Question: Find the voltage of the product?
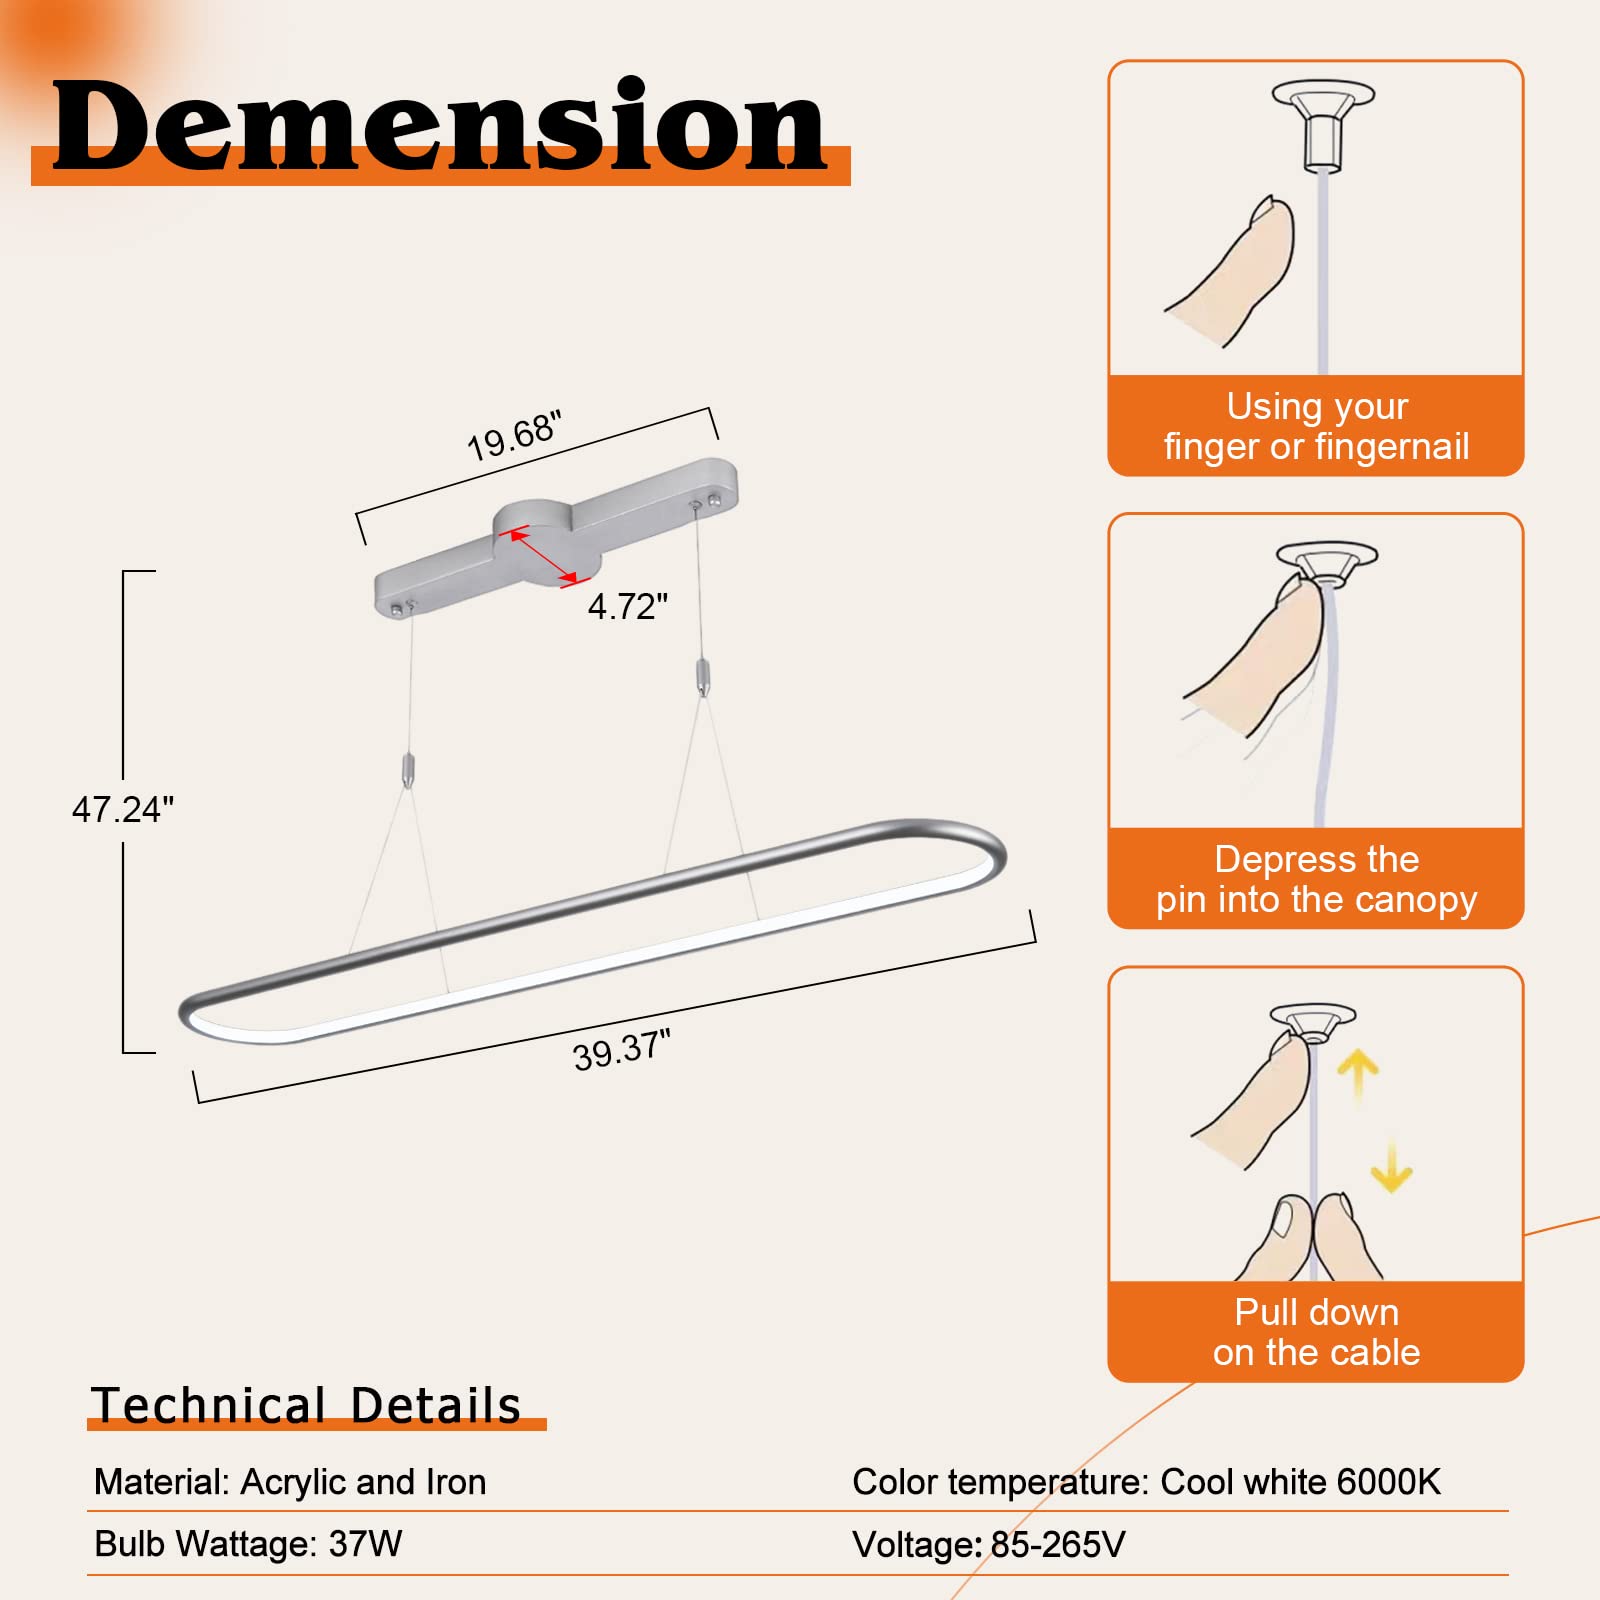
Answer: [85.0, 265.0] volt